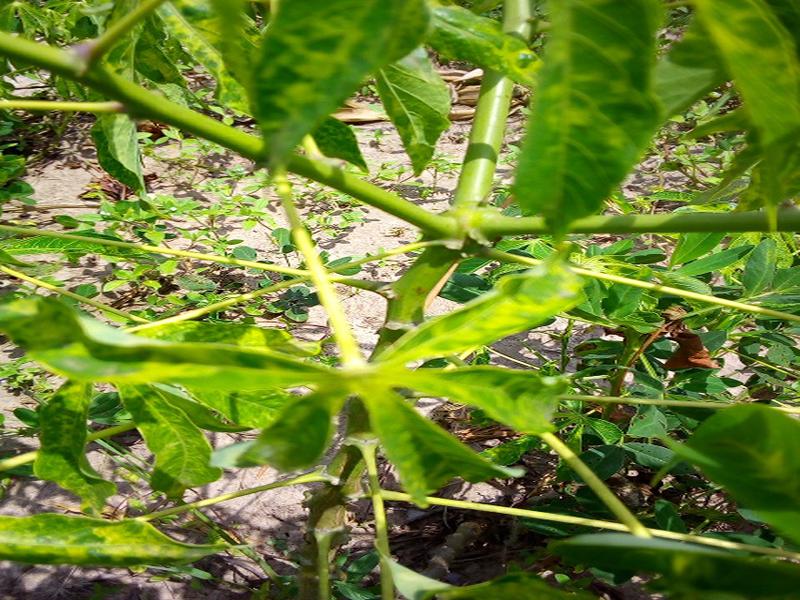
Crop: cassava
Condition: mosaic_disease